Pusher (1996 film)

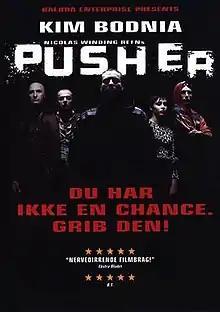
Theatrical poster

Pusher is a 1996 Danish crime thriller film co-written and directed by Nicolas Winding Refn, in his film debut. A commercial success considered to be influential in Danish film history, it marked Mads Mikkelsen's film debut.